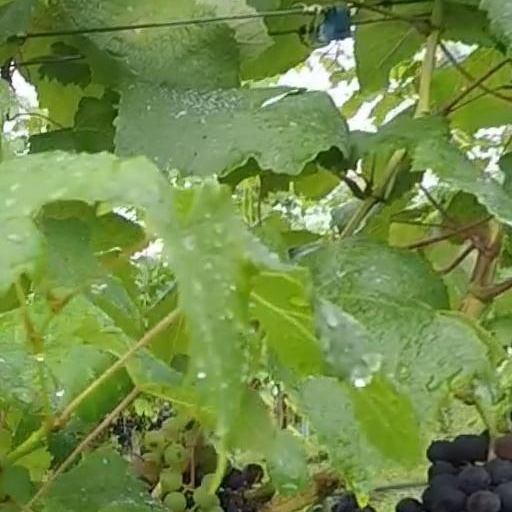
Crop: grape